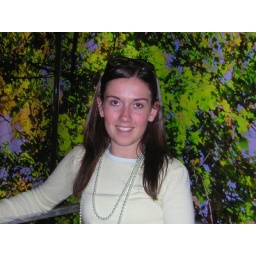
me in the tree house in the FAO Swartz..